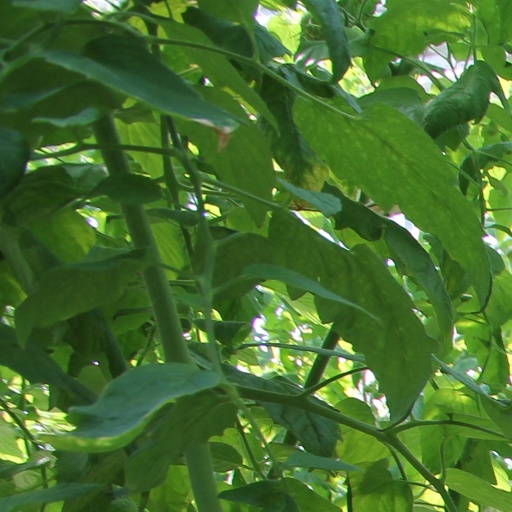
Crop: tomato